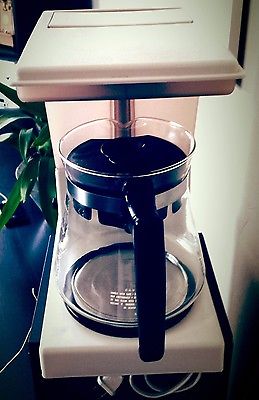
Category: coffee maker